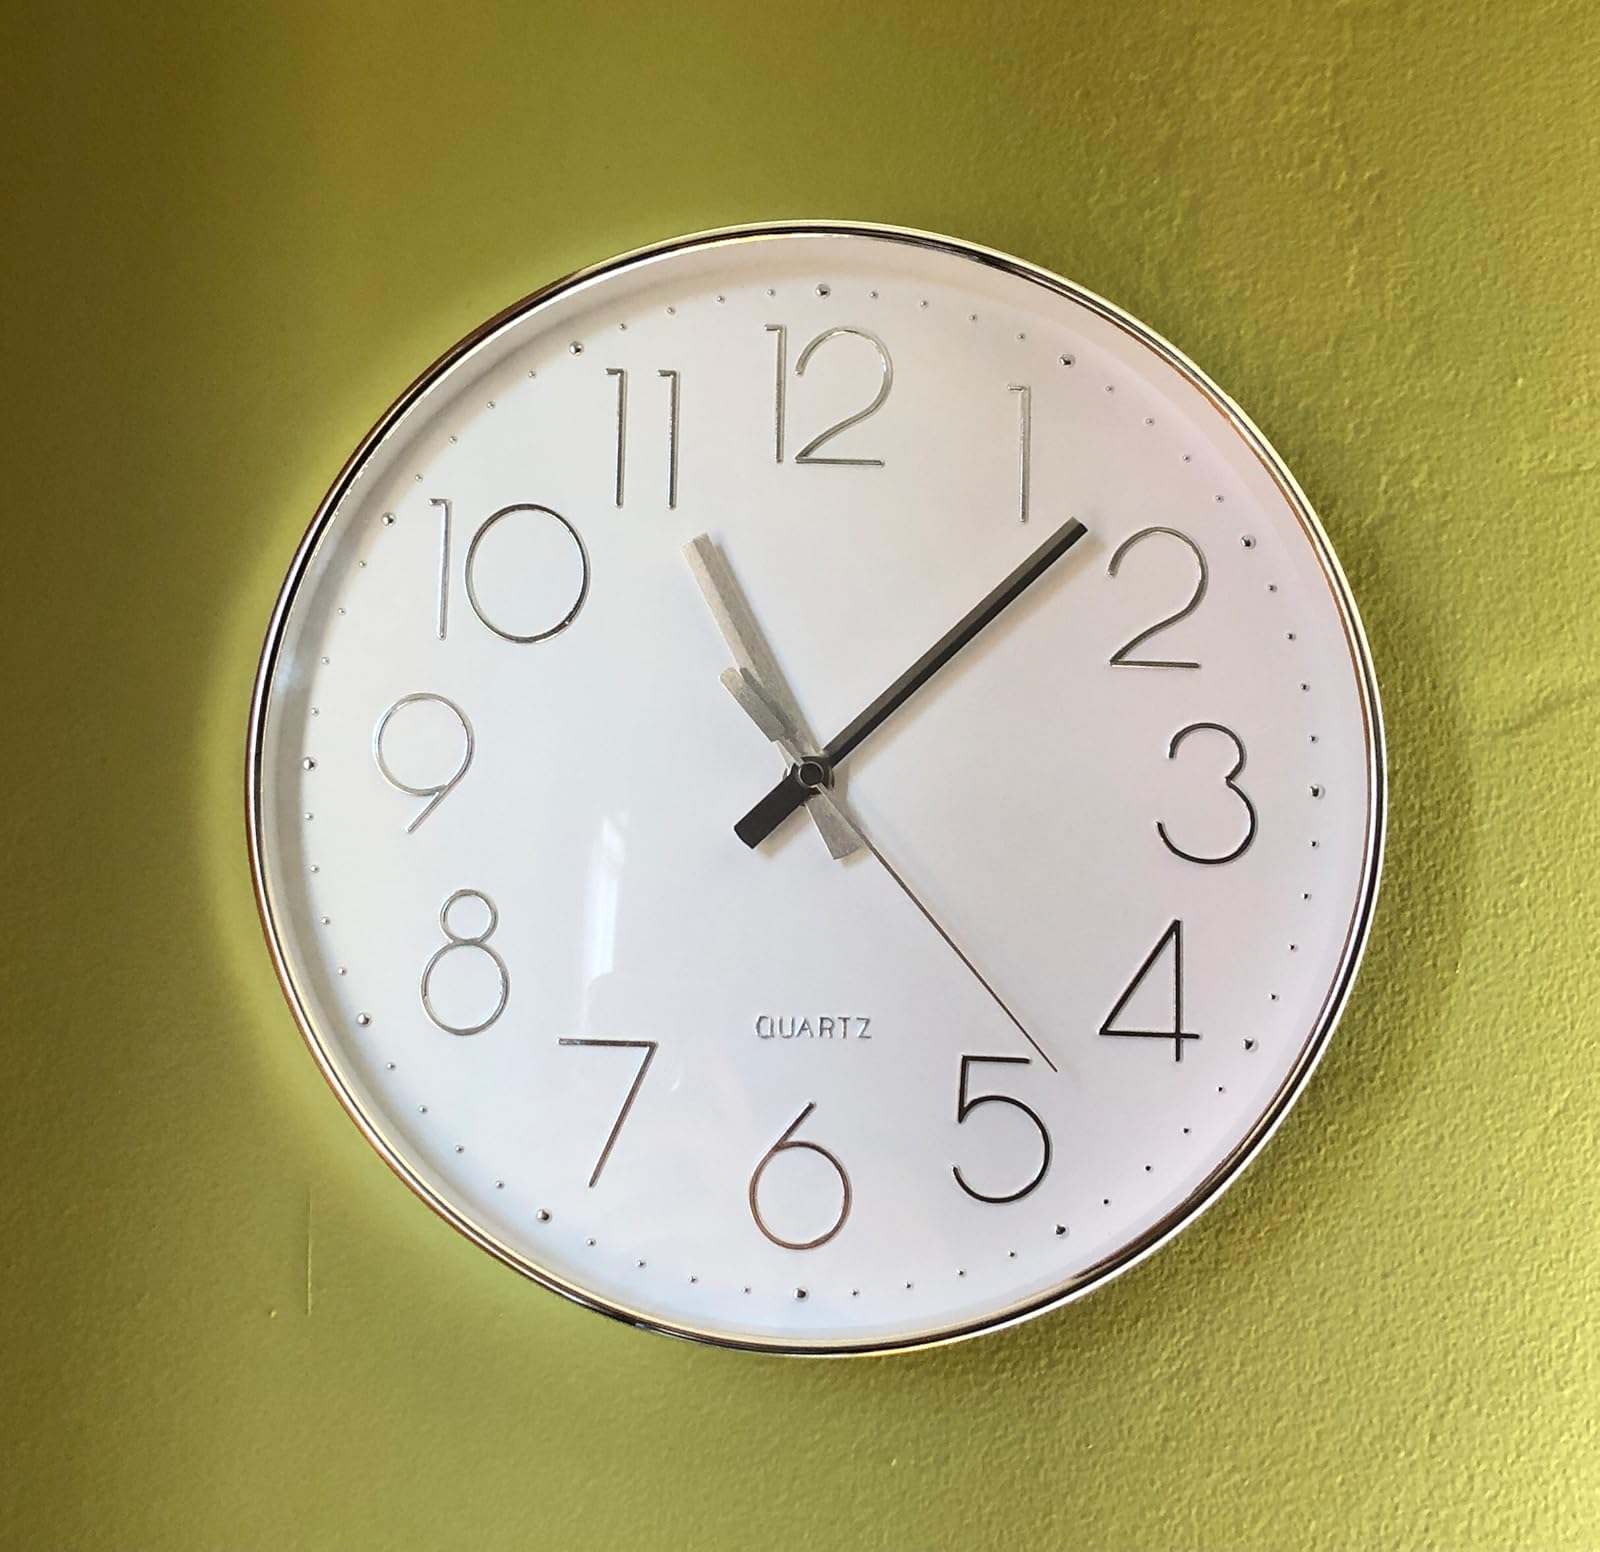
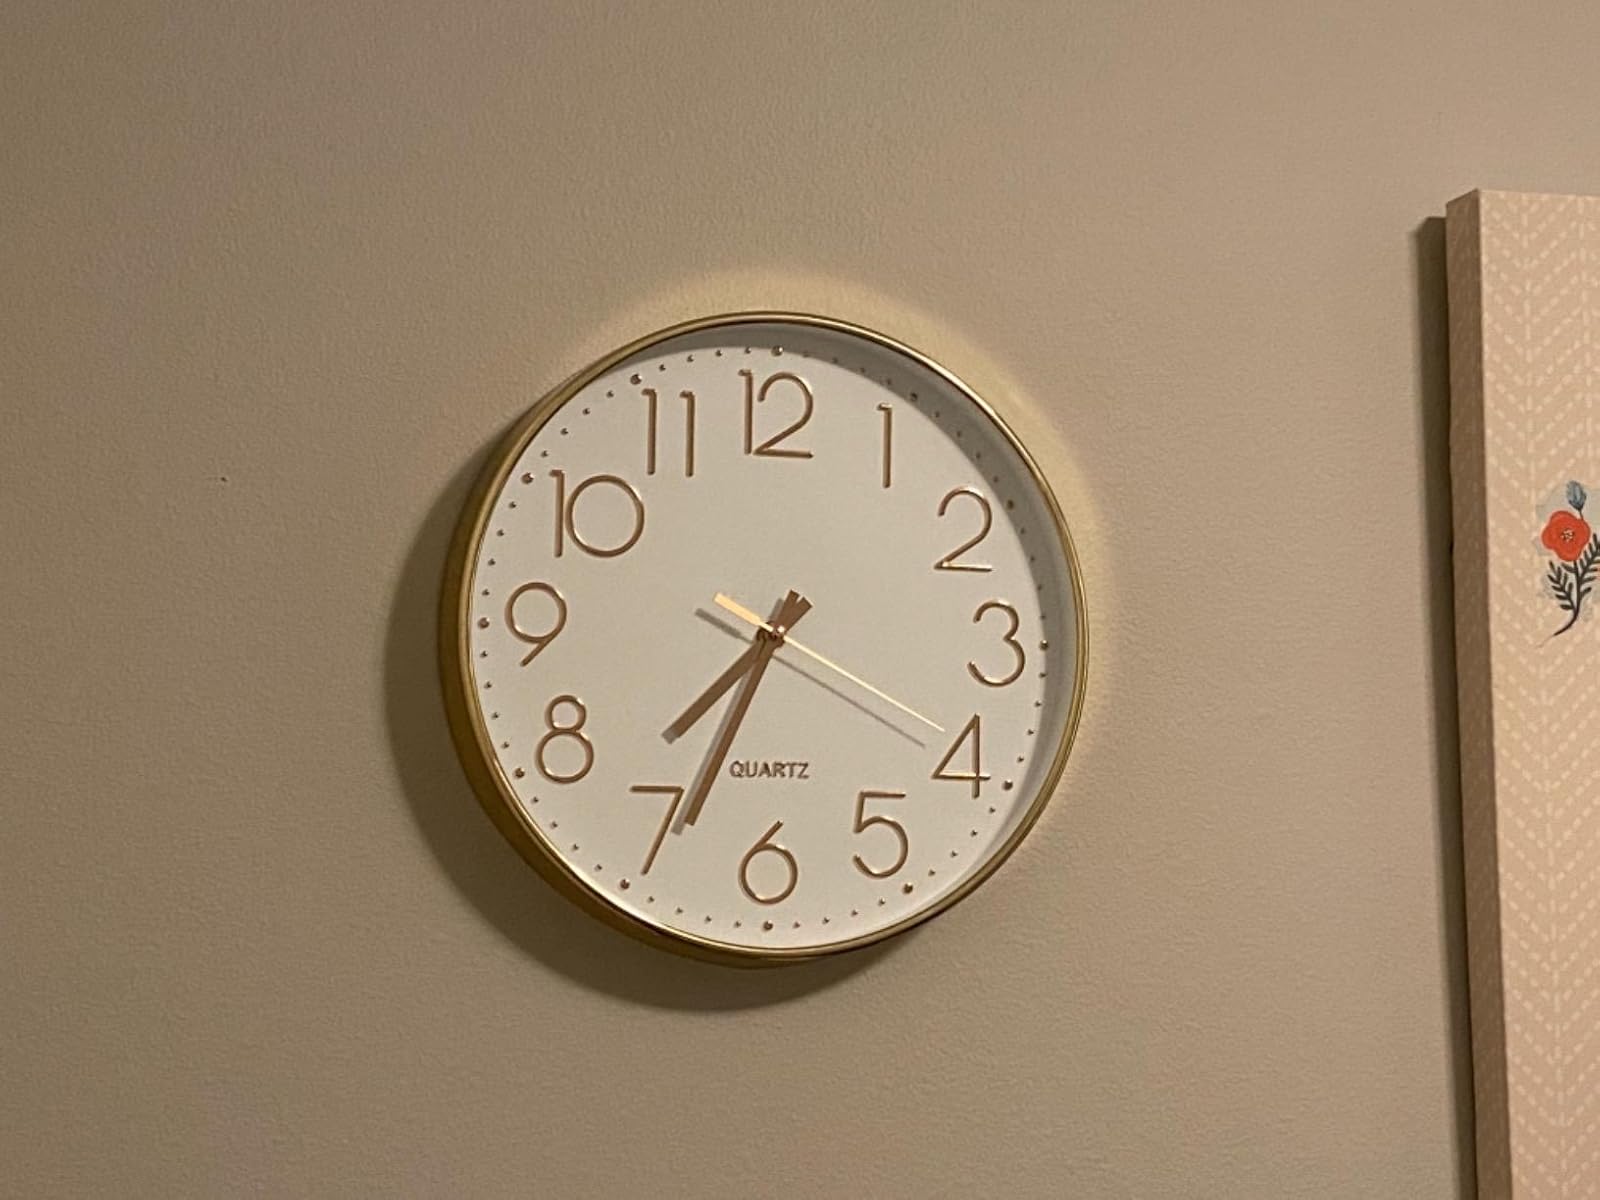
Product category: clock
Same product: no